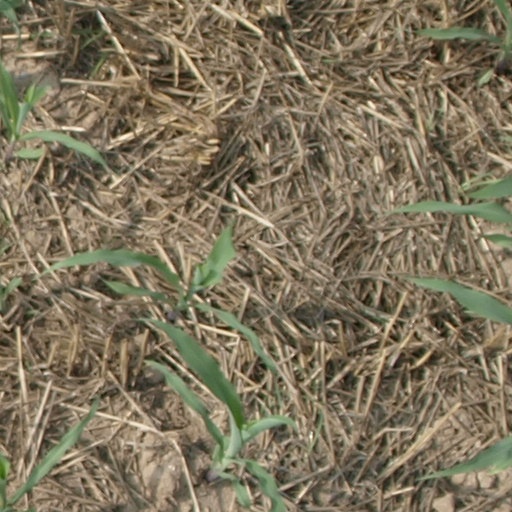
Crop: maize; corn